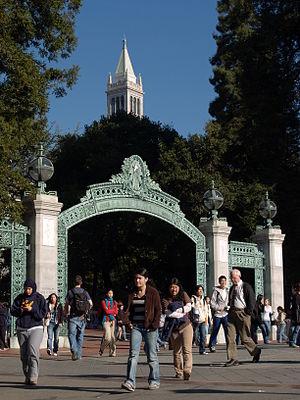
La discrimination positive ou action positive ou dédiscrimination ou mesures correctrices d'inégalités est le fait de « favoriser certains groupes de personnes victimes de discriminations systématiques » de façon temporaire, en vue de rétablir l'égalité des chances. Les discriminations contre lesquelles il s'agirait de lutter, et qui entraînent un traitement inégalitaire, peuvent être de nature raciales ou être fondées sur le sexe, la religion, l'âge, le handicap ou encore le statut social. Son application entraîne des débats : revendications de mesures analogues de la part d'autres groupes discriminés pouvant exprimer un sentiment d'injustice, caractère légal ou constitutionnel des mesures mises en œuvre, contradiction entre égalité des chances et égalité devant la loi, ou existence éventuelle d'effets pervers de telles politiques, ses opposants parlant de mesures stigmatisantes.
Le système éducatif aux États-Unis est décentralisé, la plupart des décisions sur le fonctionnement des écoles, les programmes et sur le financement étant prises par des instances locales : les school boards. Les programmes scolaires sont en général établis par chaque État des États-Unis. Le gouvernement fédéral, via le département de l'Éducation des États-Unis, intervient surtout dans le financement de l’éducation. Les écoles privées élaborent leur programme librement et, dans le système public, seulement 22 États sur 50 établissent une liste de manuels recommandés. Dans la majorité des États, la liberté de choix est totale. Les assemblées législatives de chaque État fédéré établissent un socle minimum commun de connaissances dans les programmes.
La discrimination positive aux États-Unis a été mise en place lors de la lutte pour les droits civiques et l'abolition de la ségrégation raciale.